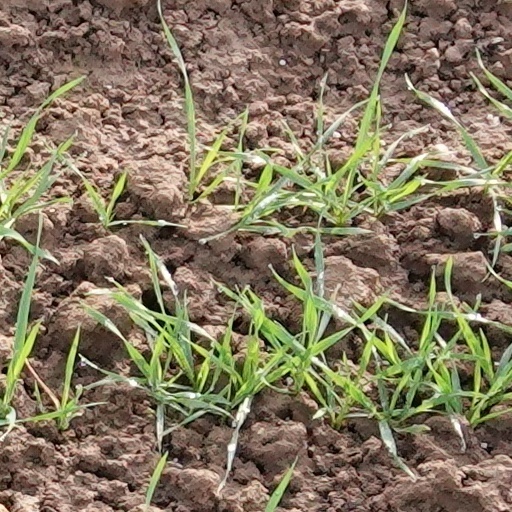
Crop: wheat